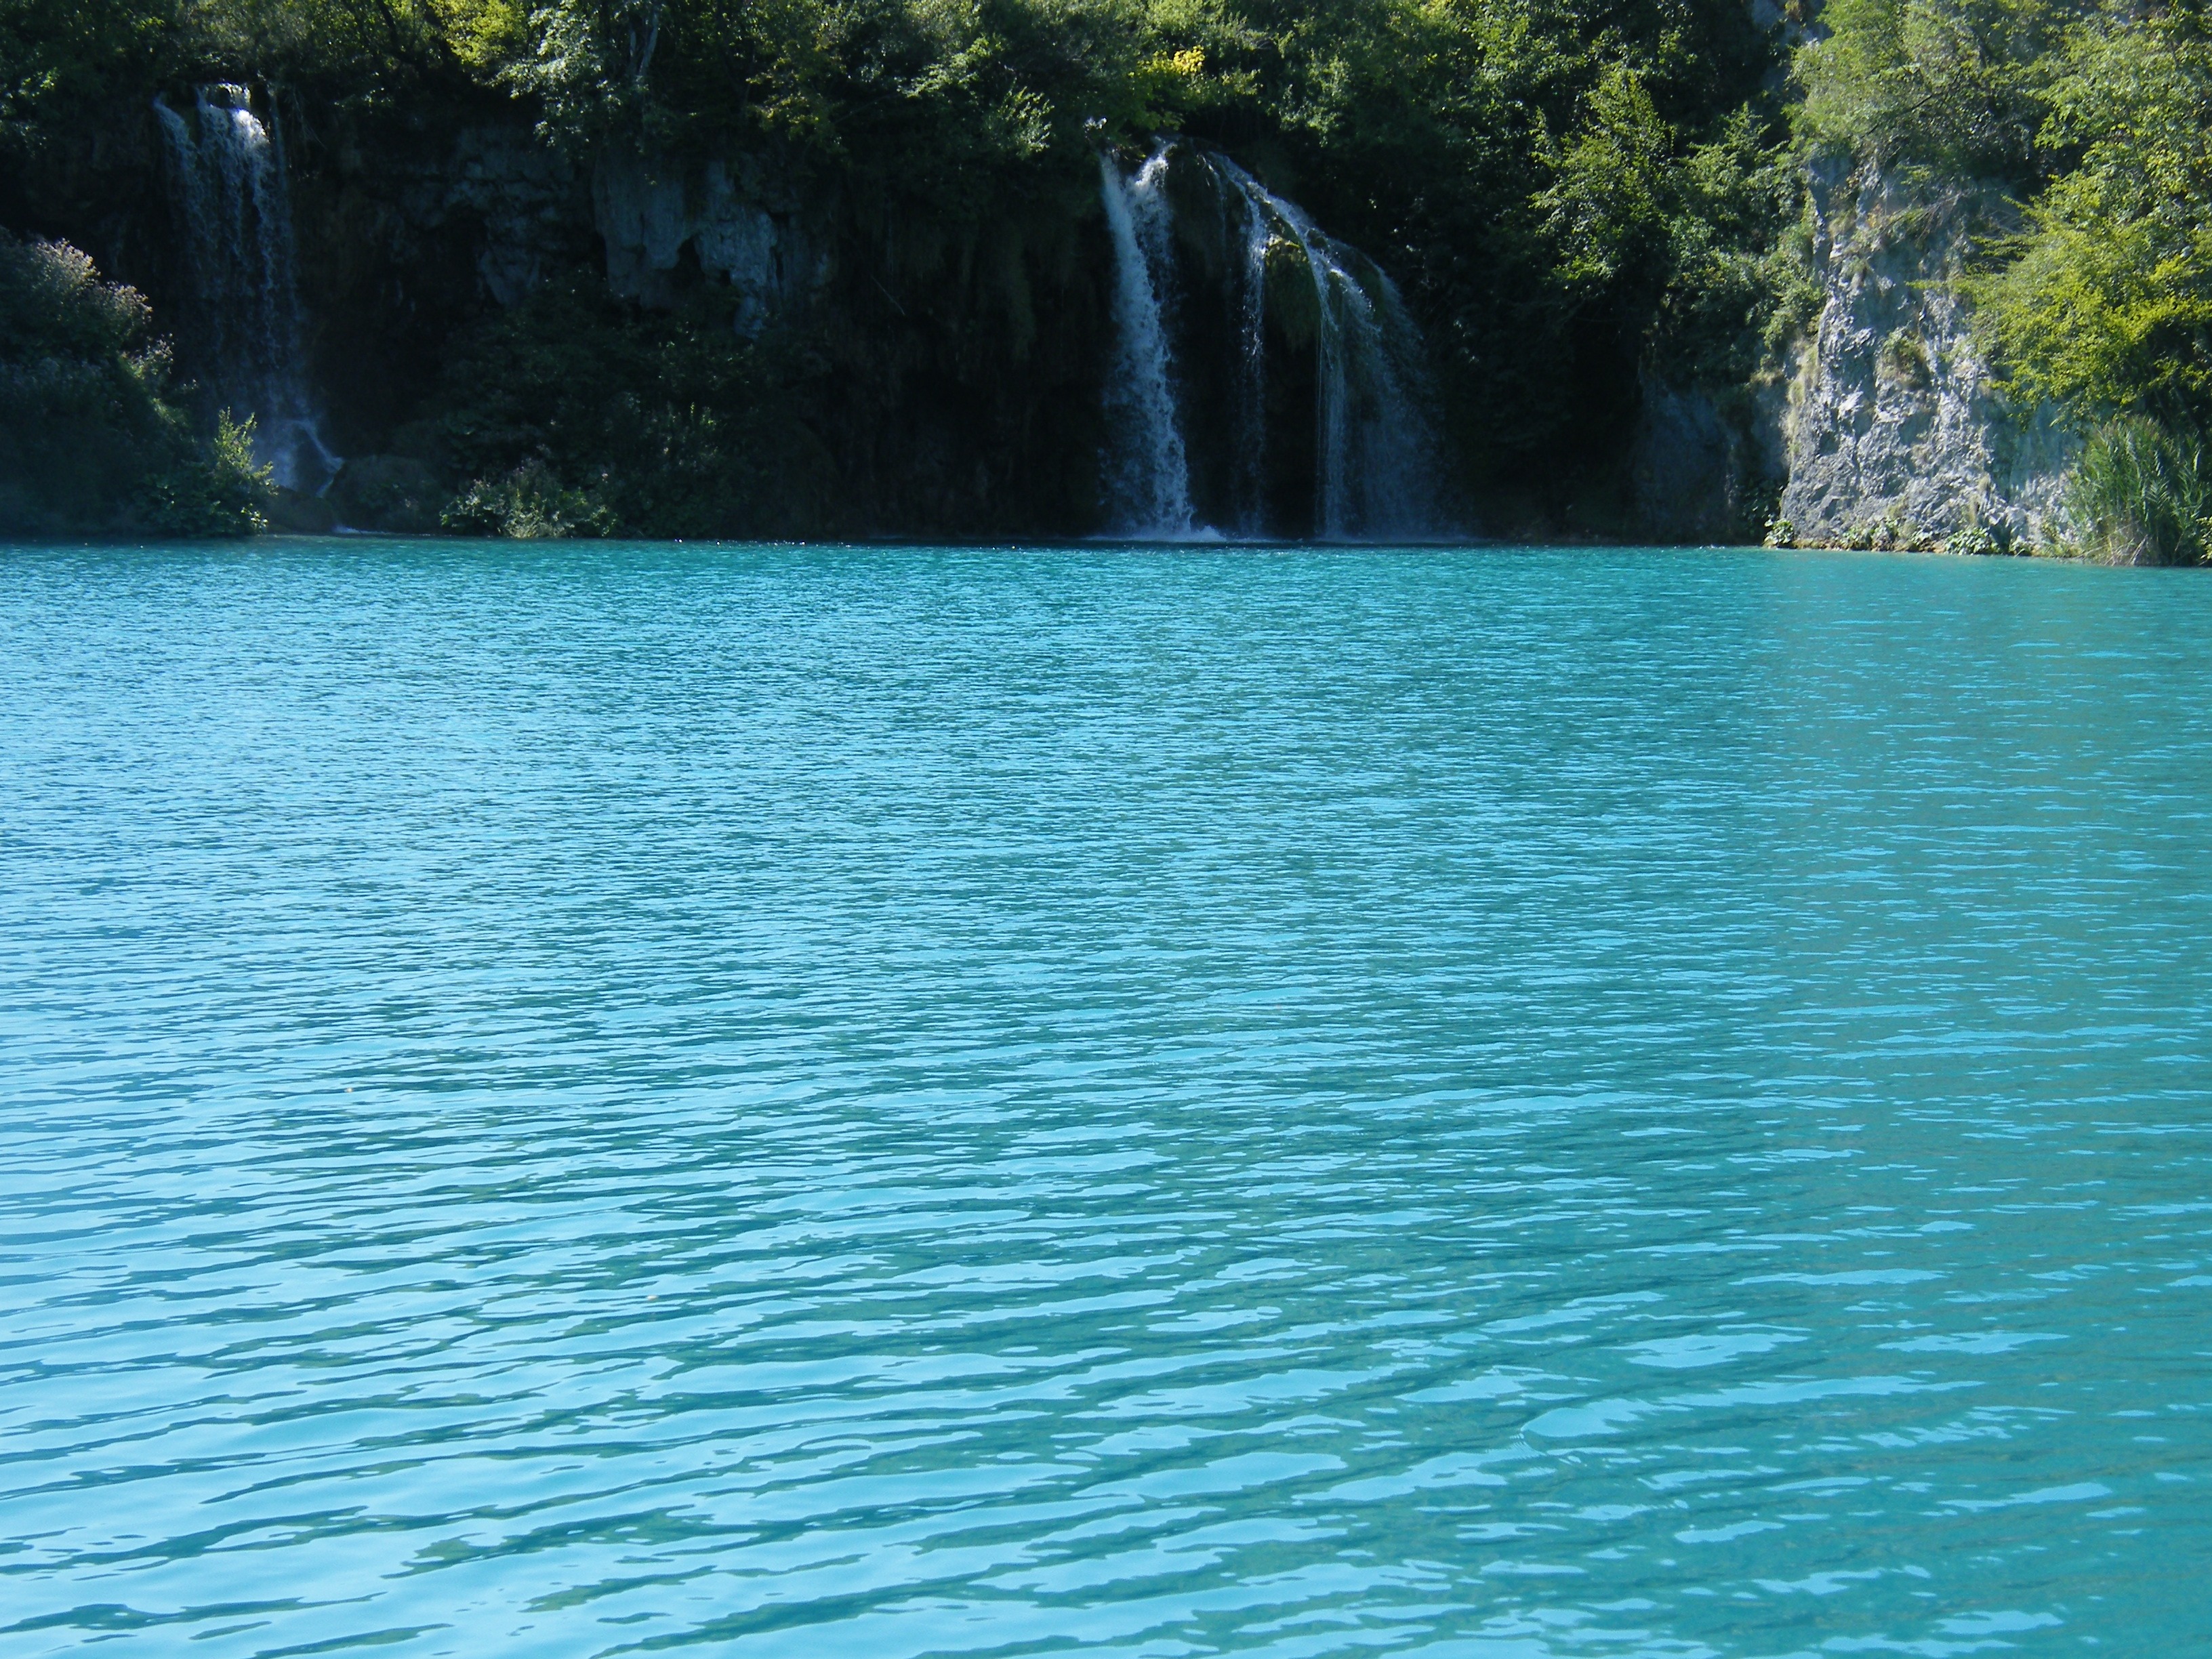
sea, water, waterfall, lake, swimming pool, lagoon, bay, reservoir, body of water, croatia, magic, lakes, water feature, plittvice